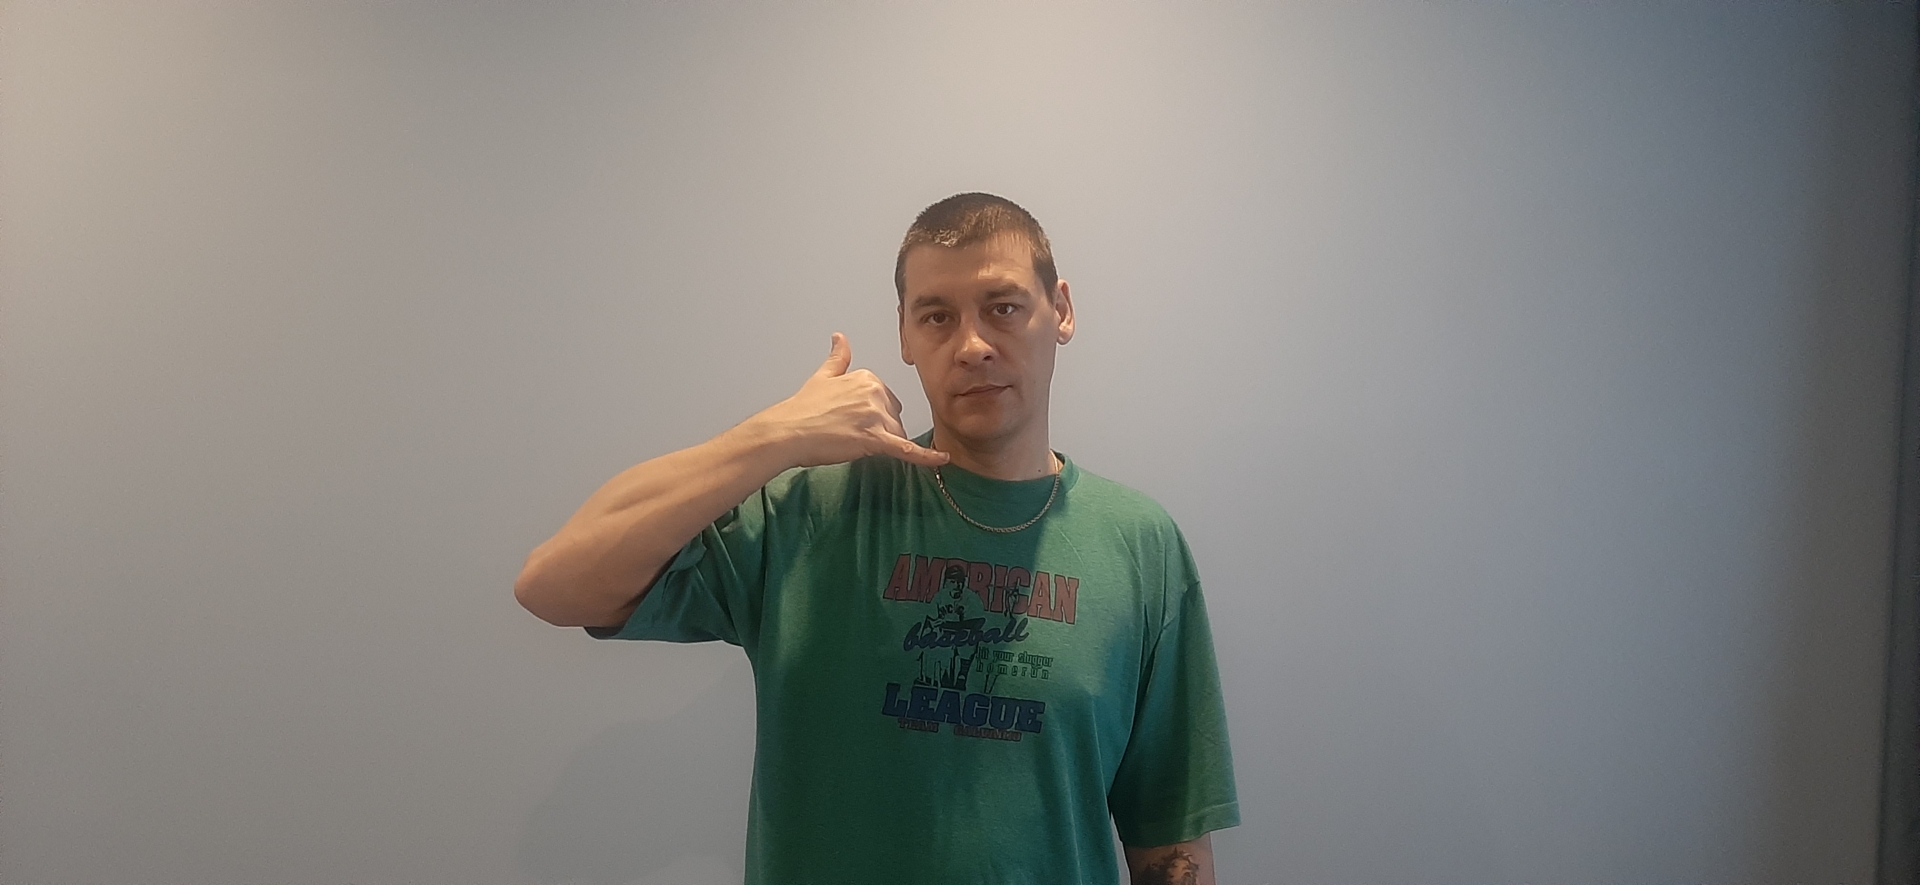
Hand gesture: call